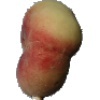
Label: Peach Flat 1